Lesbia Vent Dumois

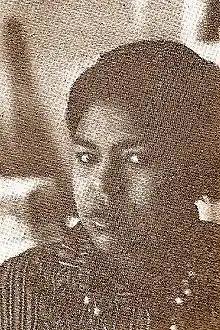
Lesbia Vent Dumois about 1960

Lesbia Claudina Vent Dumois (born 1932) is a contemporary Cuban visual artist, whose works include illustration, painting, art curation, and engraving. She does not specialize in any themes but is "interested in the everyday and historical references."